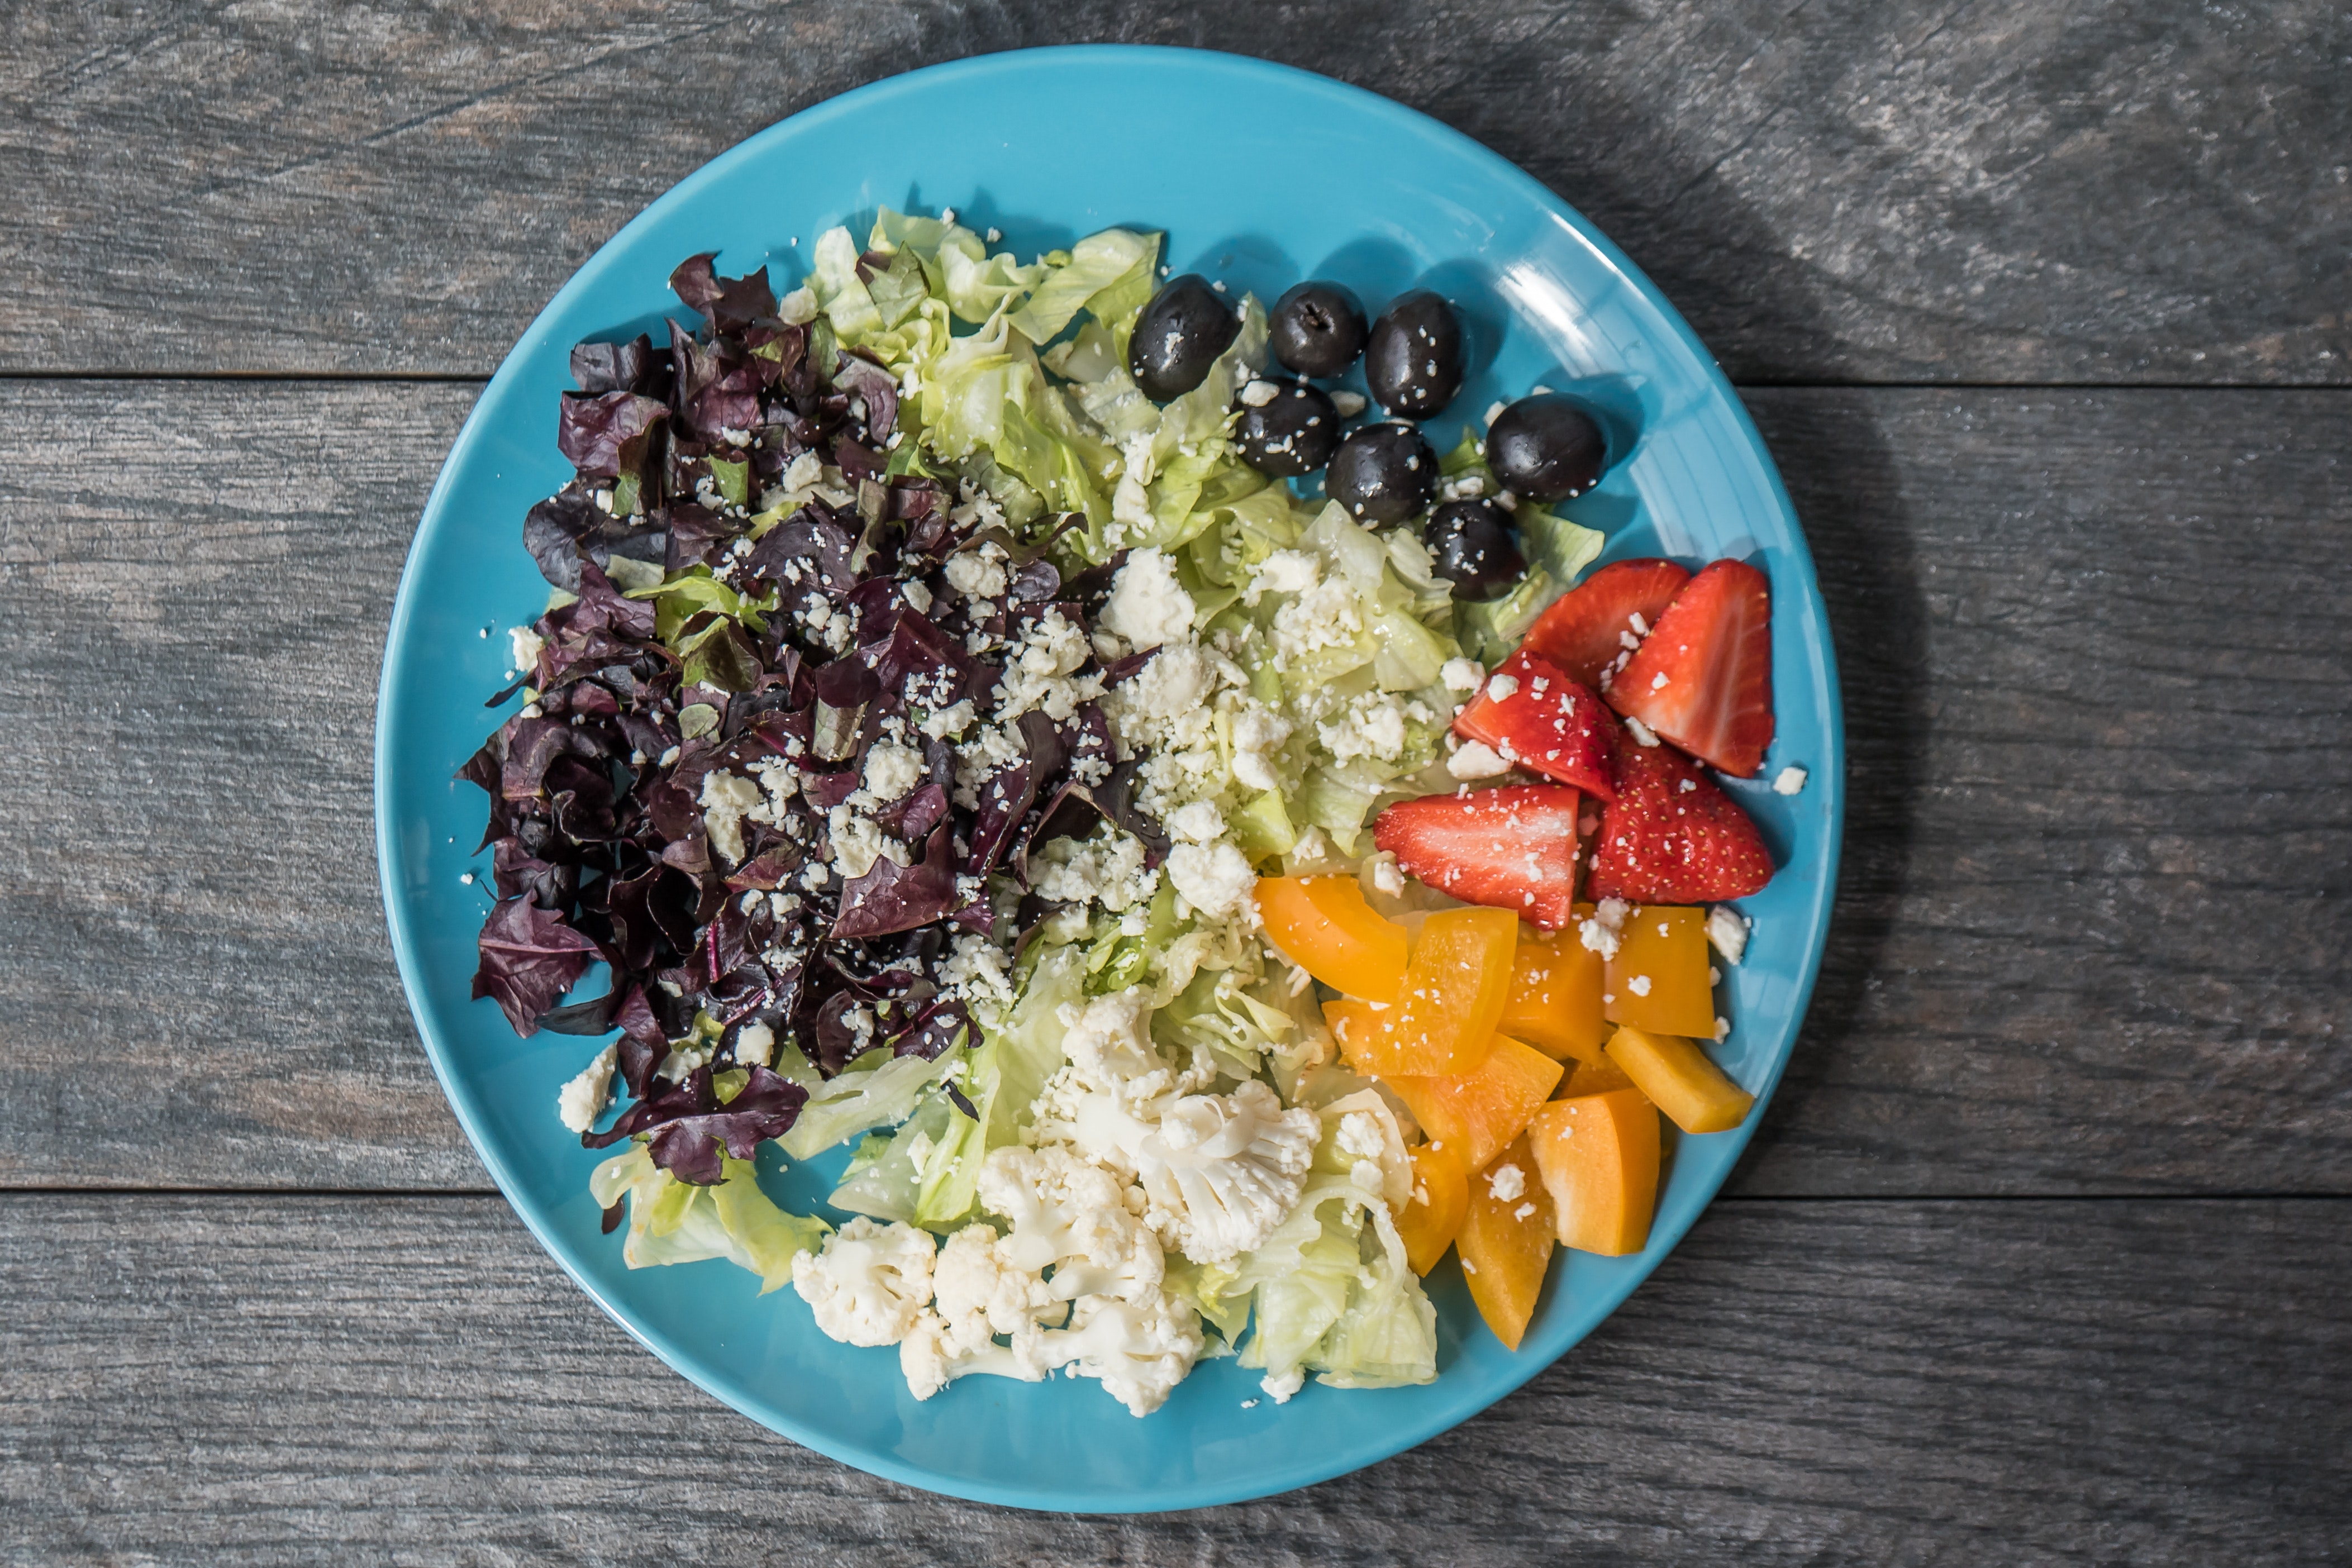
dish, cuisine, food, ingredient, Frijoles negros, produce, superfood, recipe, vegetarian food, salad, vegan nutrition, lunch, meal, vegetable, cruciferous vegetables, bowl, costa rican cuisine, leaf vegetable